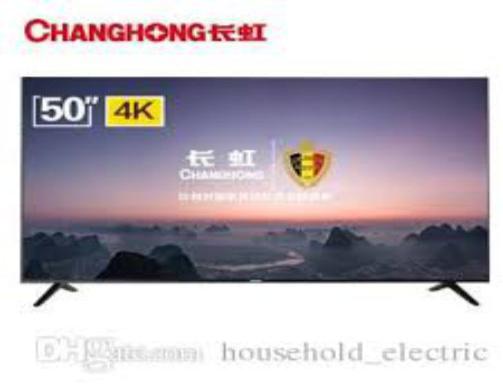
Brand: changhong
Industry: Electronic